Giovanni Girgenti

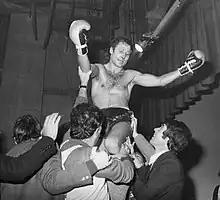

Giovanni Girgenti (born 18 December 1942) is an Italian boxer. He competed in the men's featherweight event at the 1964 Summer Olympics.